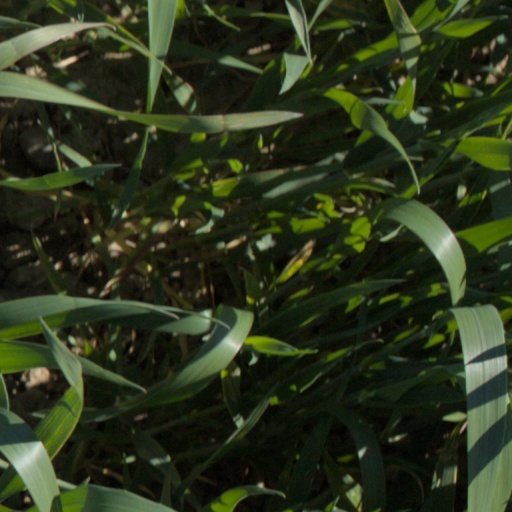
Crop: wheat